Fitch Four Drive

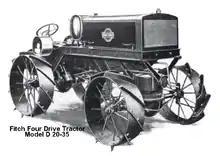
Fitch20-35ModelD

The company produced various models of Four Drive tractors during its first few years with a draw bar and belt ratings of 15-26 to 15-30 featuring Beaver and Waukesha 4-cylinder motors and weighing 4,400 to 6,000 pounds. The best selling Fitch tractor was the Model D 20-35 which featured a Climax 4-cylinder motor and can be identified by an oval-shaped fuel tank behind the hood.